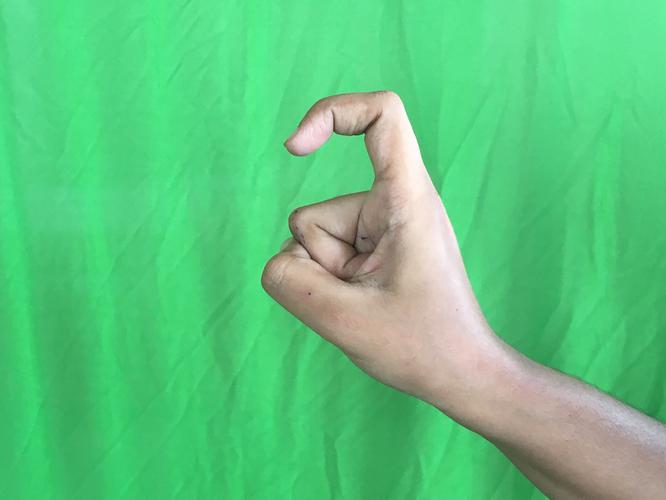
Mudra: Tamarachudam
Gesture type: single_hand